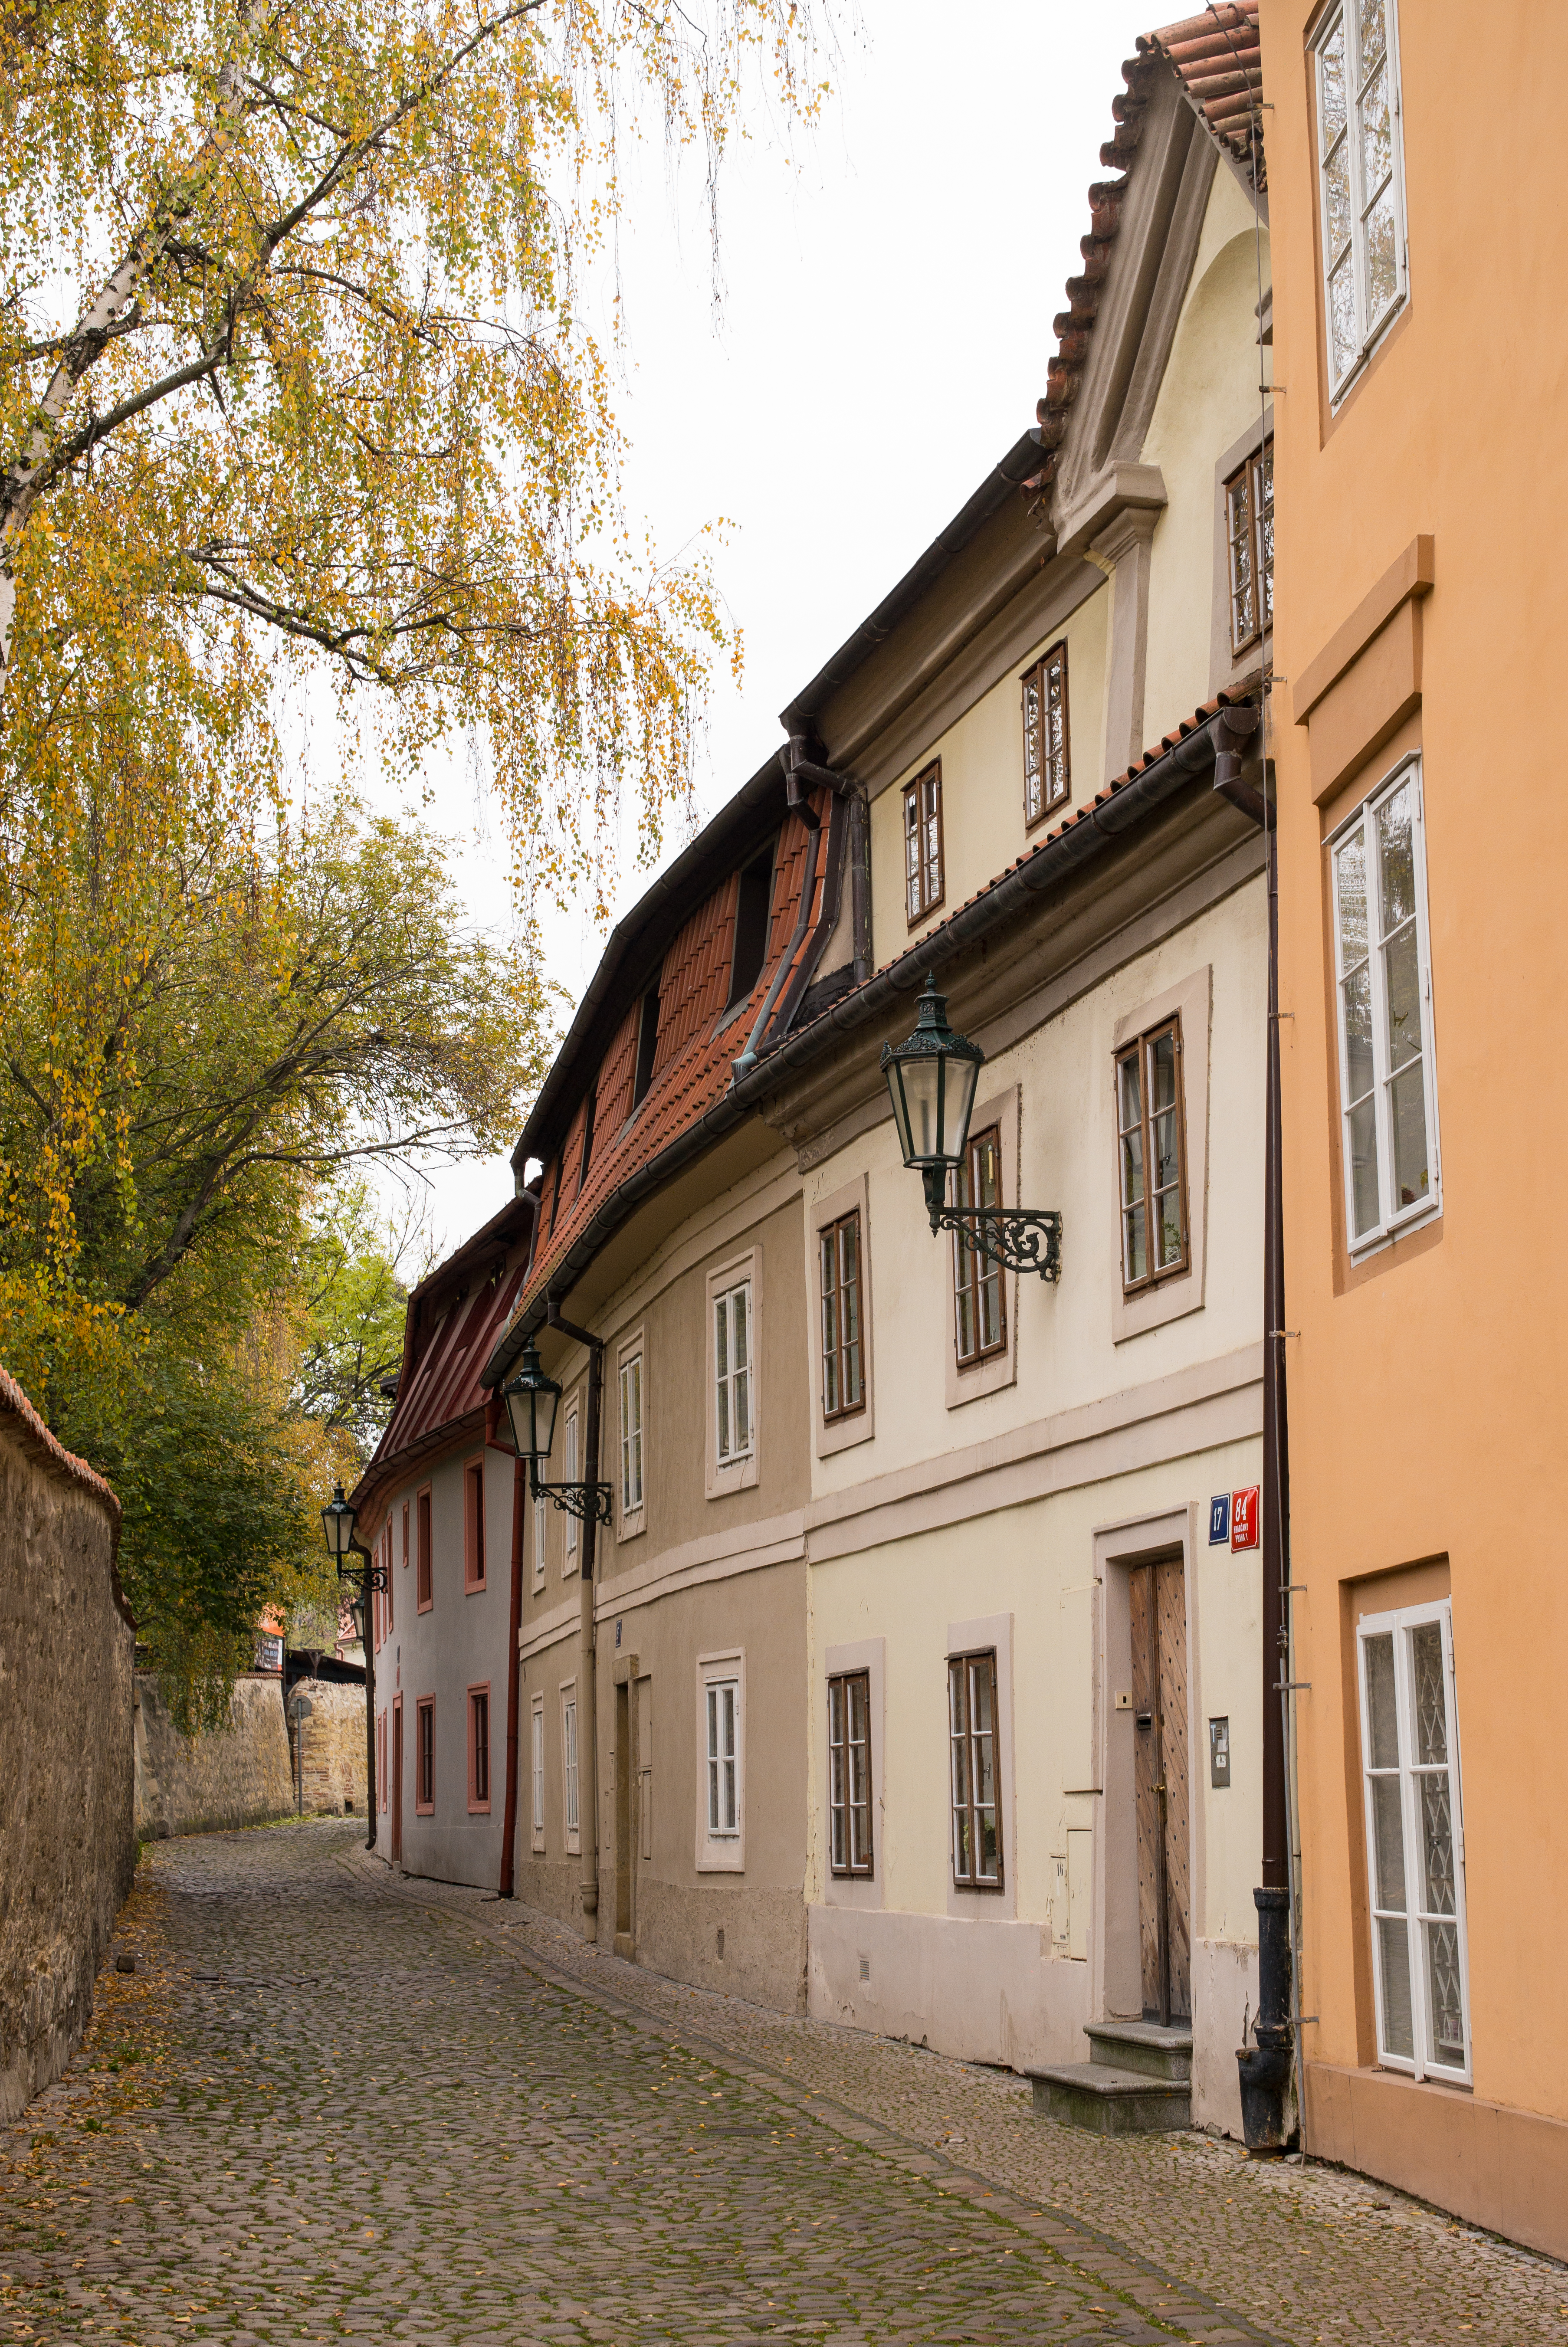
architecture, road, street, house, town, building, alley, city, home, cityscape, travel, europe, autumn, calm, facade, property, prague, tourism, apartment, waterway, world, m, infrastructure, new, praga, 50, estate, republic, leica, afternoon, 240, summilux, hradcany, czech, czechia, bohemia, cesko, ceska, republika, praha, hlavni, praag, prag, mesto, novy, svet, neighbourhood, residential area